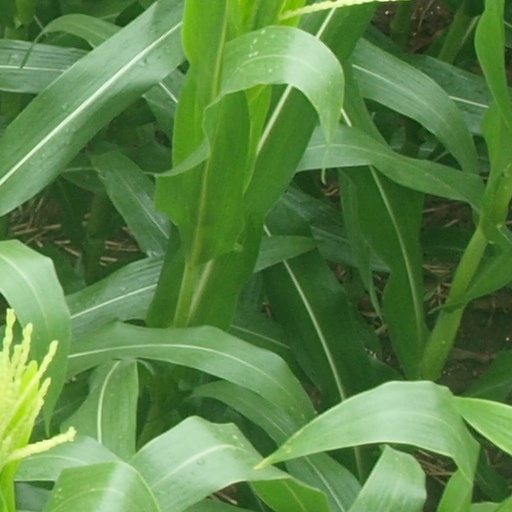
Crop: maize; corn